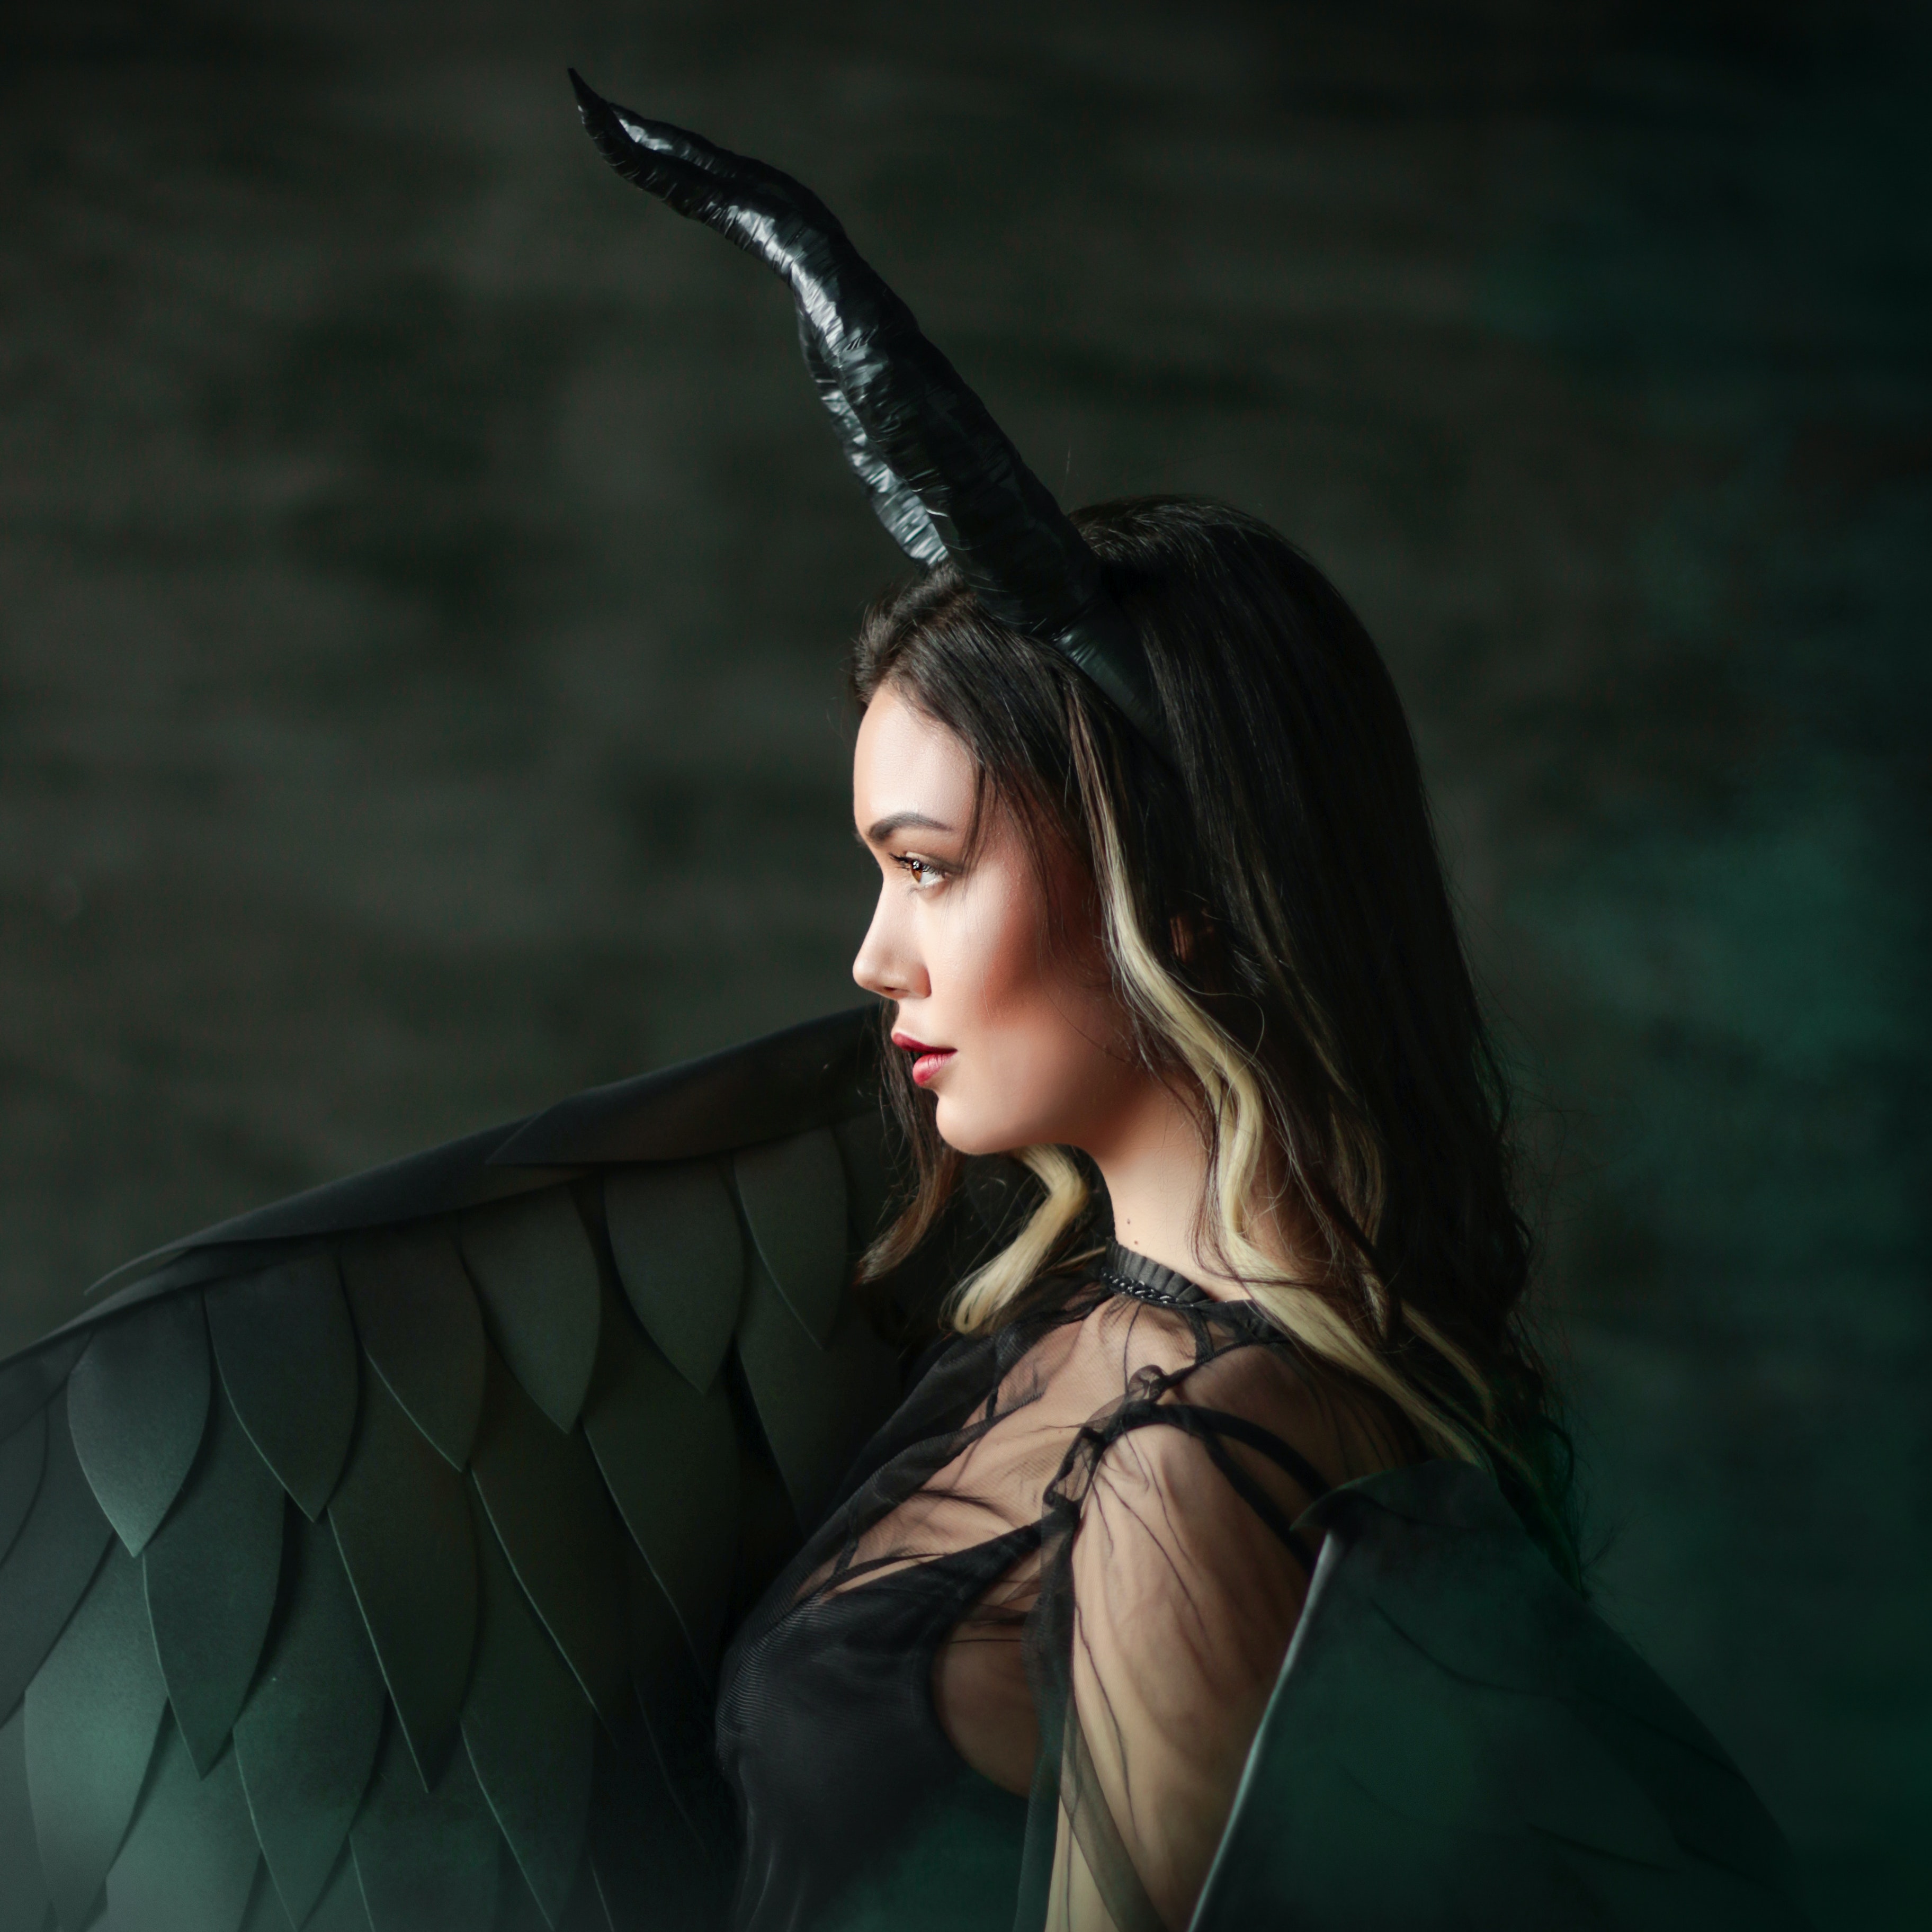
woman, flash photography, sleeve, eyelash, black hair, long hair, cg artwork, fashion design, art, formal wear, street fashion, darkness, brown hair, electric blue, jewellery, fictional character, toy, leather, portrait photography, sitting, photo shoot, illustration, fashion model